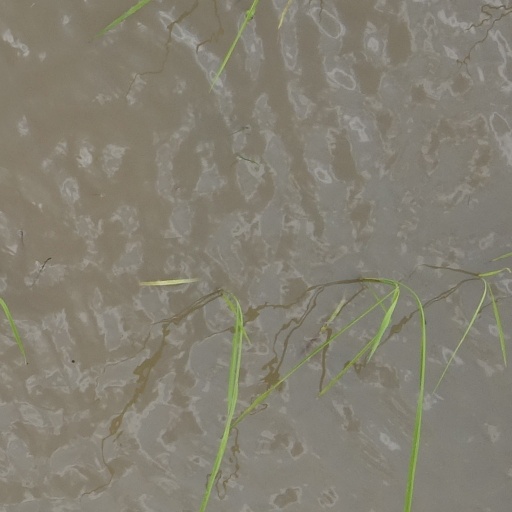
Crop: rice